General Roca, Río Negro

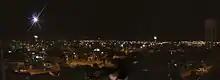
A panoramic picture of General Roca at night where fireworks can be seen.

The place of the first settlement where General Roca was founded, near Río Negro shoreline, is known as "Old Town". Several buildings dating back to the time before the flooding and subsequent move of the town can be still visited: